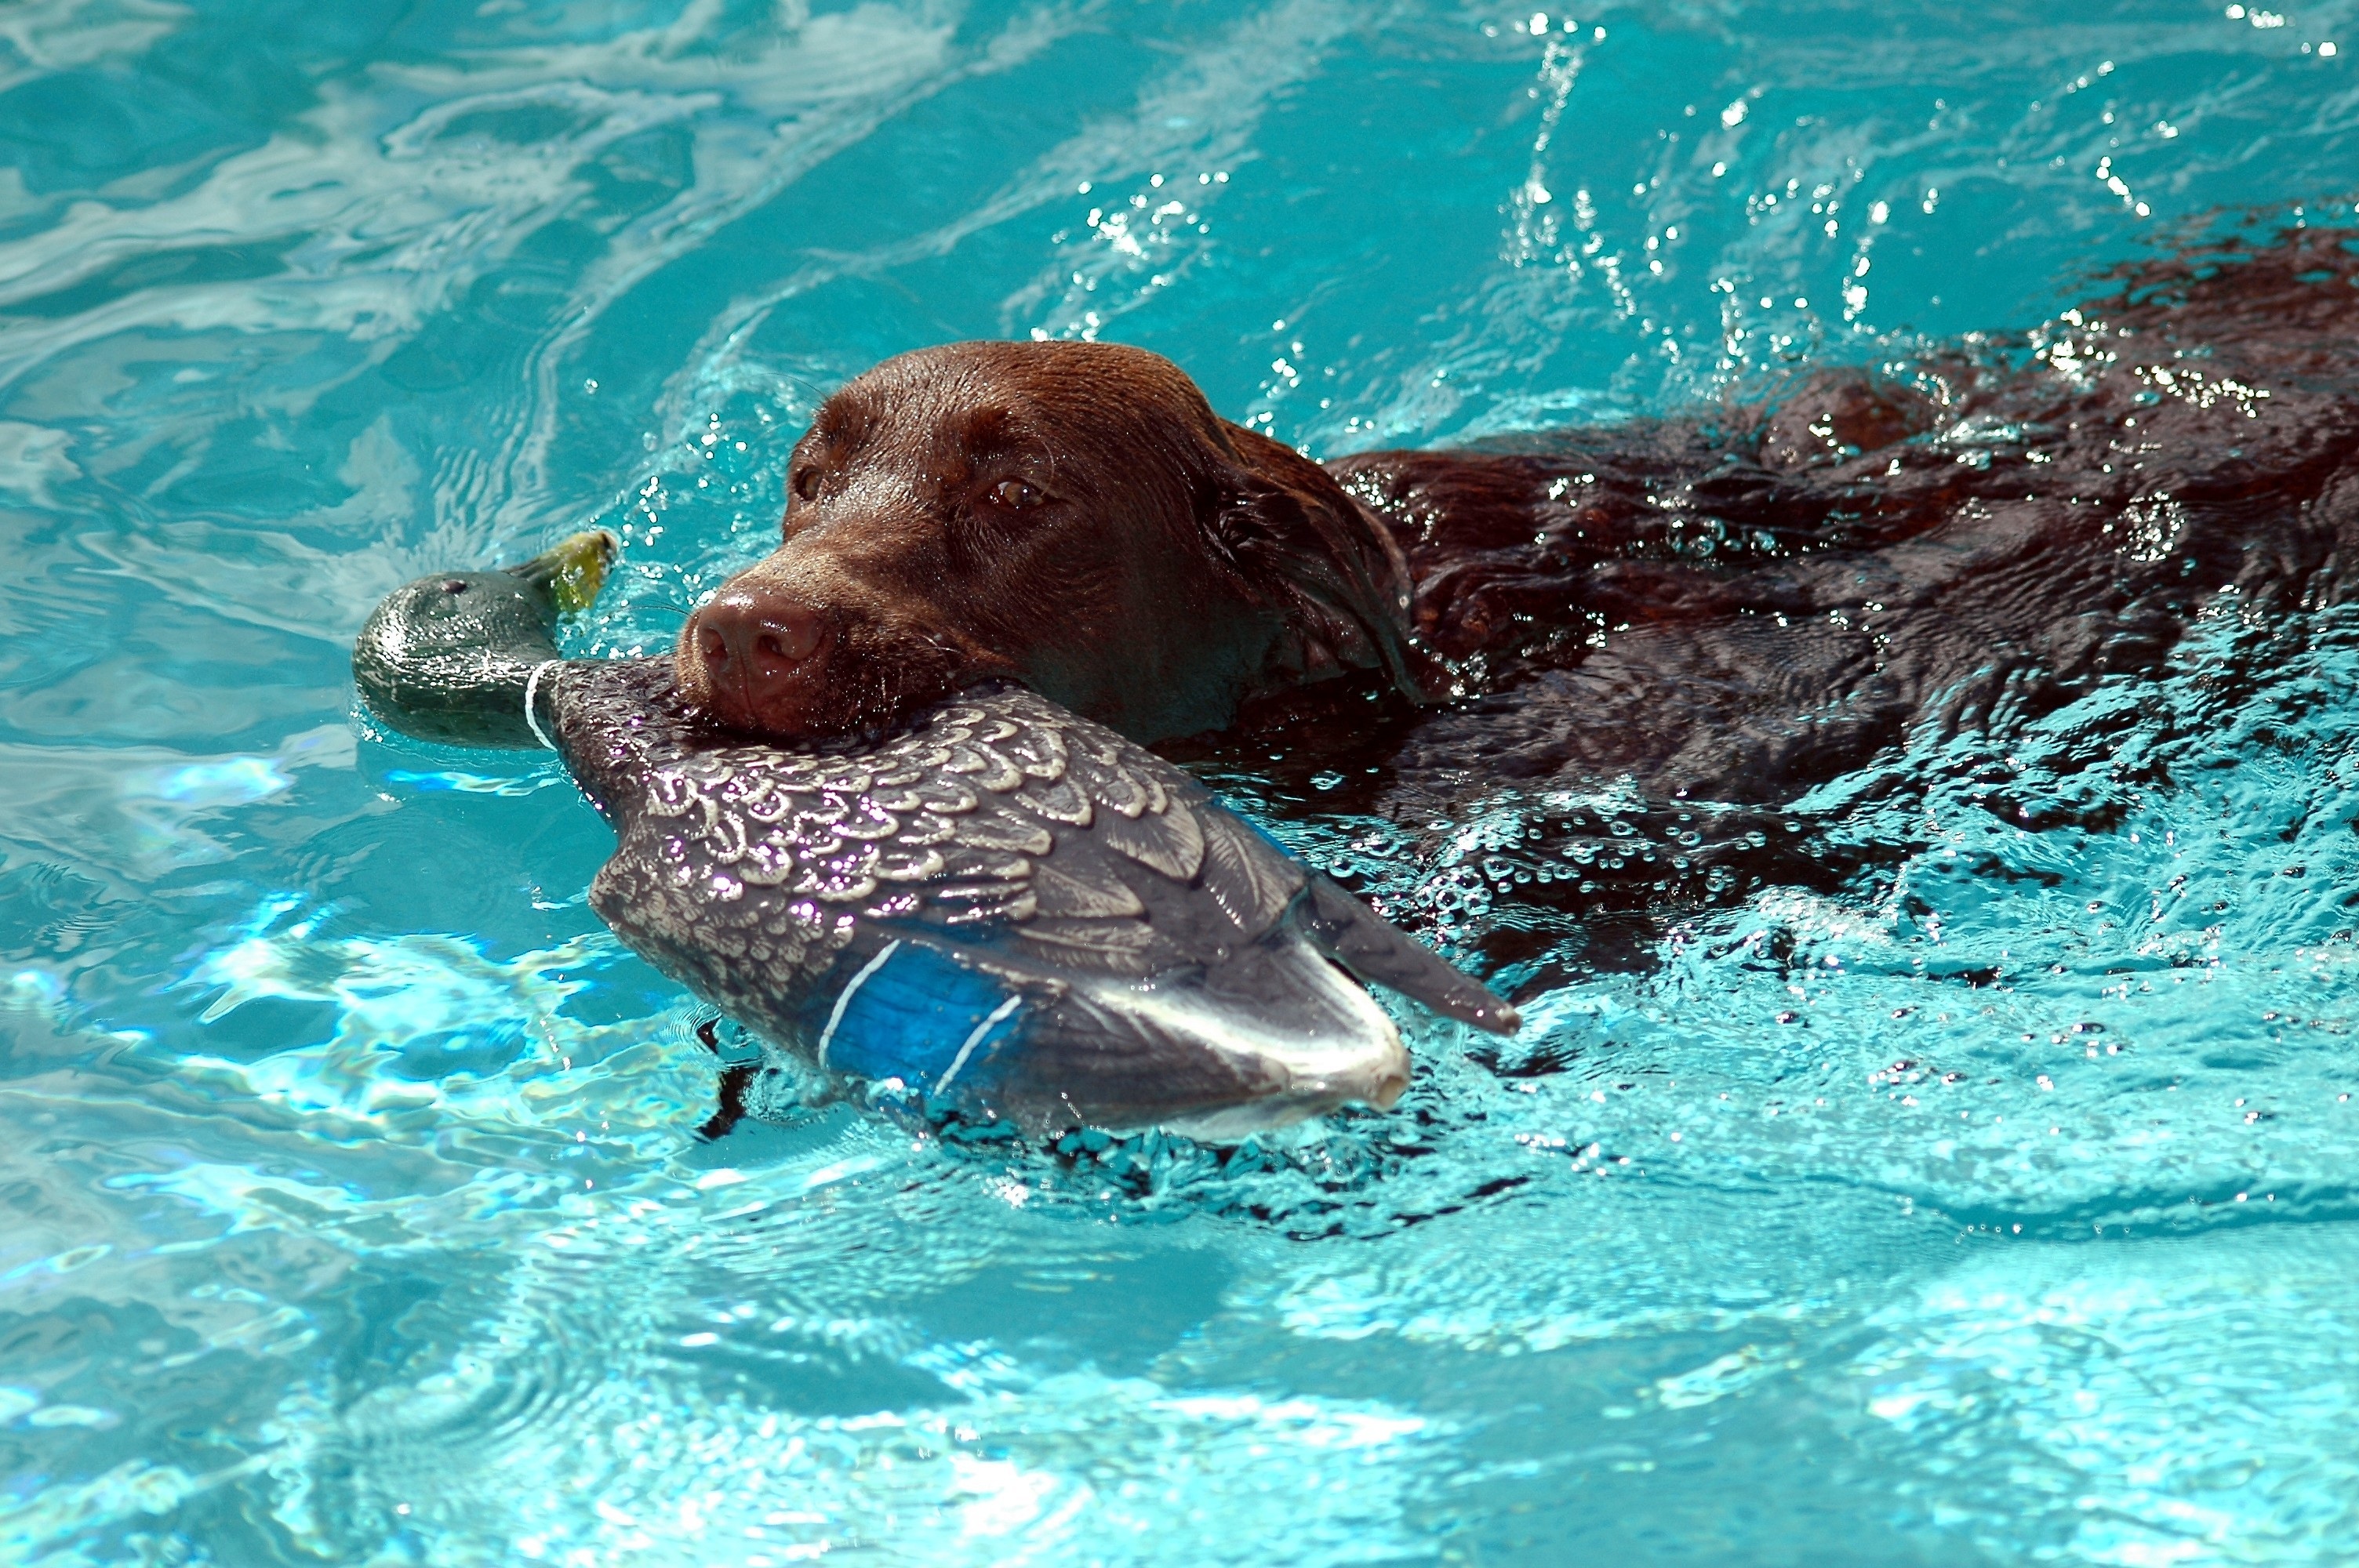
sea, water, ocean, puppy, dog, animal, canine, summer, pet, portrait, brown, mammal, friend, outdoors, eyes, furry, vertebrate, labrador, retriever, breed, pup, doggy, companion, purebred, obedient, chocolate lab, dog like mammal